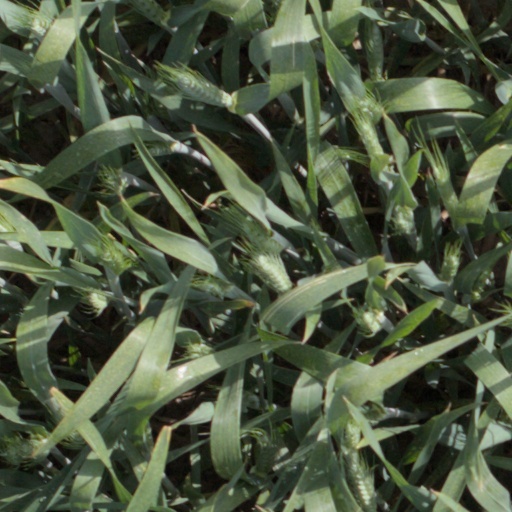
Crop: wheat